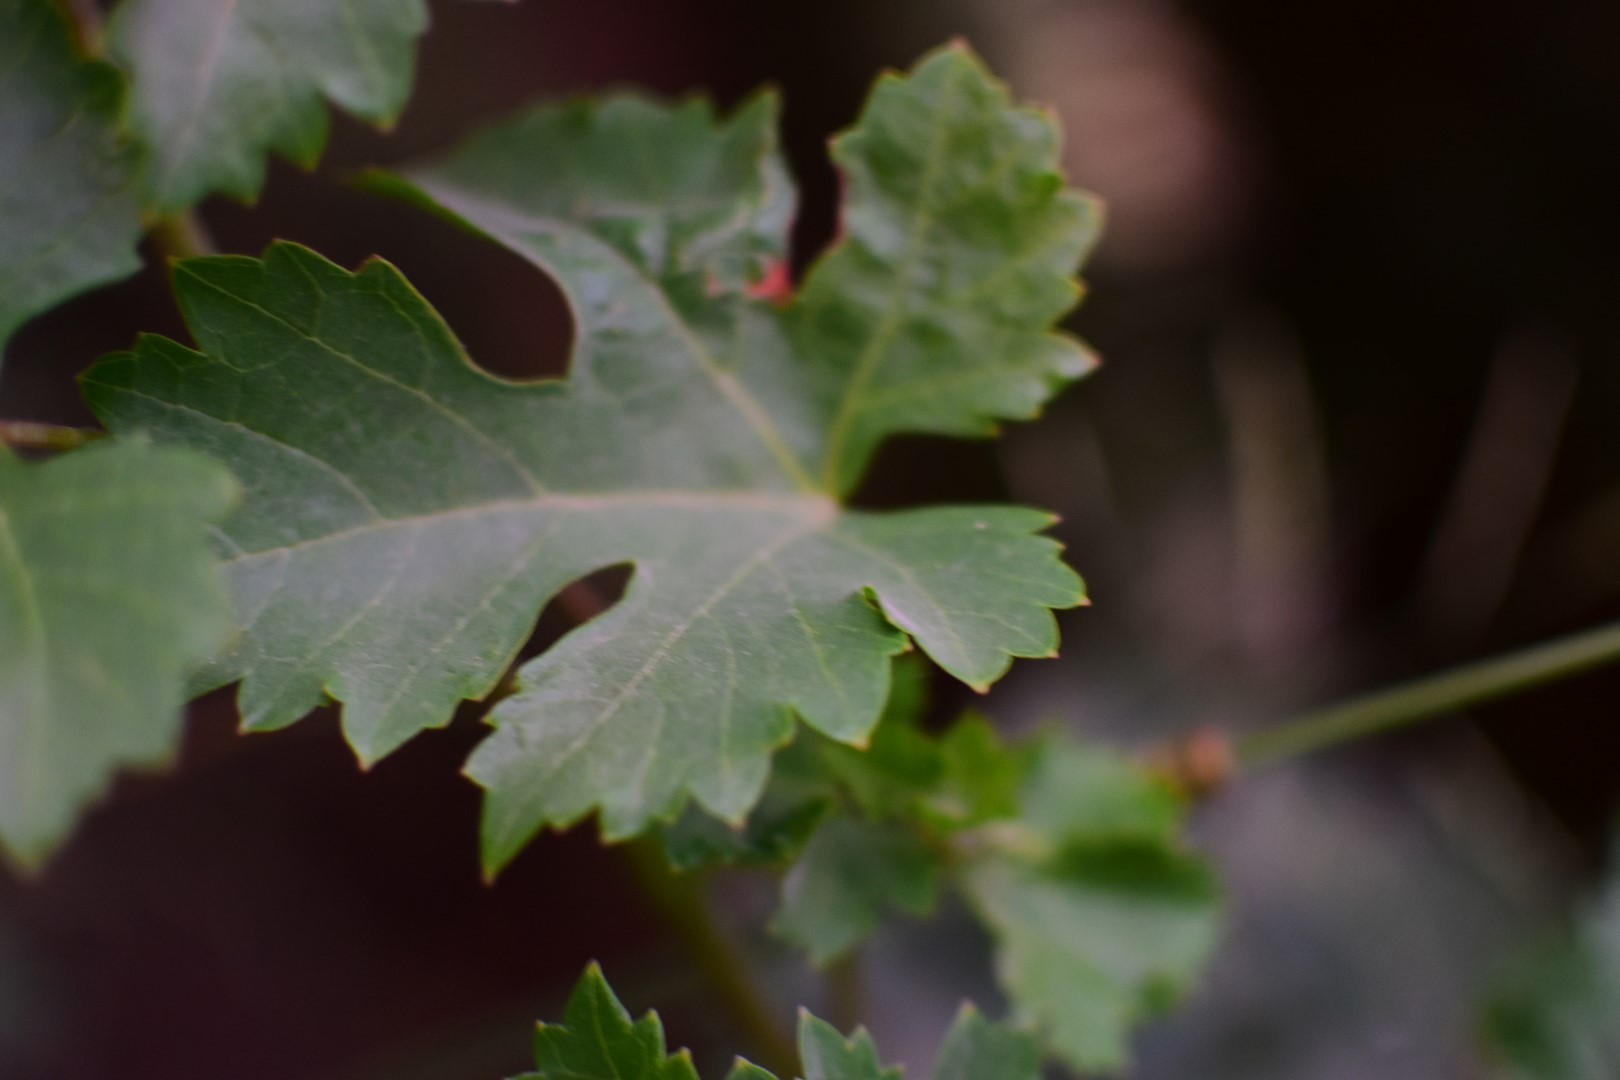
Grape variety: Aswud Balad